Fishing reel

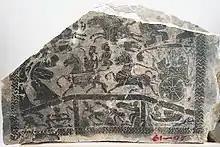
An Eastern Han dynasty (25–220 AD) stone tablet, currently displayed at the Xuzhou Art Museum of Han Stone Gravings, with engravings depicting an angling rod with a wheel-like device (lower right corner)

In literary records, the earliest evidence of the fishing reel comes from a 3rd-century AD Chinese work entitled "Lives of Famous Immortals", where the term "angling lathe" (釣車) was used. Tang dynasty poet Lu Guimeng (?–881) and his friend Pi Rixiu (834–883), both avid anglers, frequently mentioned "angling lathe" and "angle-fishing wheel" (釣魚輪) in their fishing poems, with Pi even describing a gift reel he received as "an angle-handled wheel [that] is smooth and light" (角柄孤輪細膩輕). Song dynasty poets, such as Huang Tingjian (1045–1105) and Yang Wanli (1127–1206), also made reference to "angling lathe" in lyrics involving lakes and fishing boats. Northern Song scientist Shen Kuo (1031–1095) even once wrote in a travel book that "angling uses wheeled rod, rod uses purple bamboo, the wheel is not to be large, the rod shouldn't be long, but [you] can angle if the line is long" (釣用輪竿，竿用紫竹，輪不欲大，竿不宜長，但絲長則可釣耳).